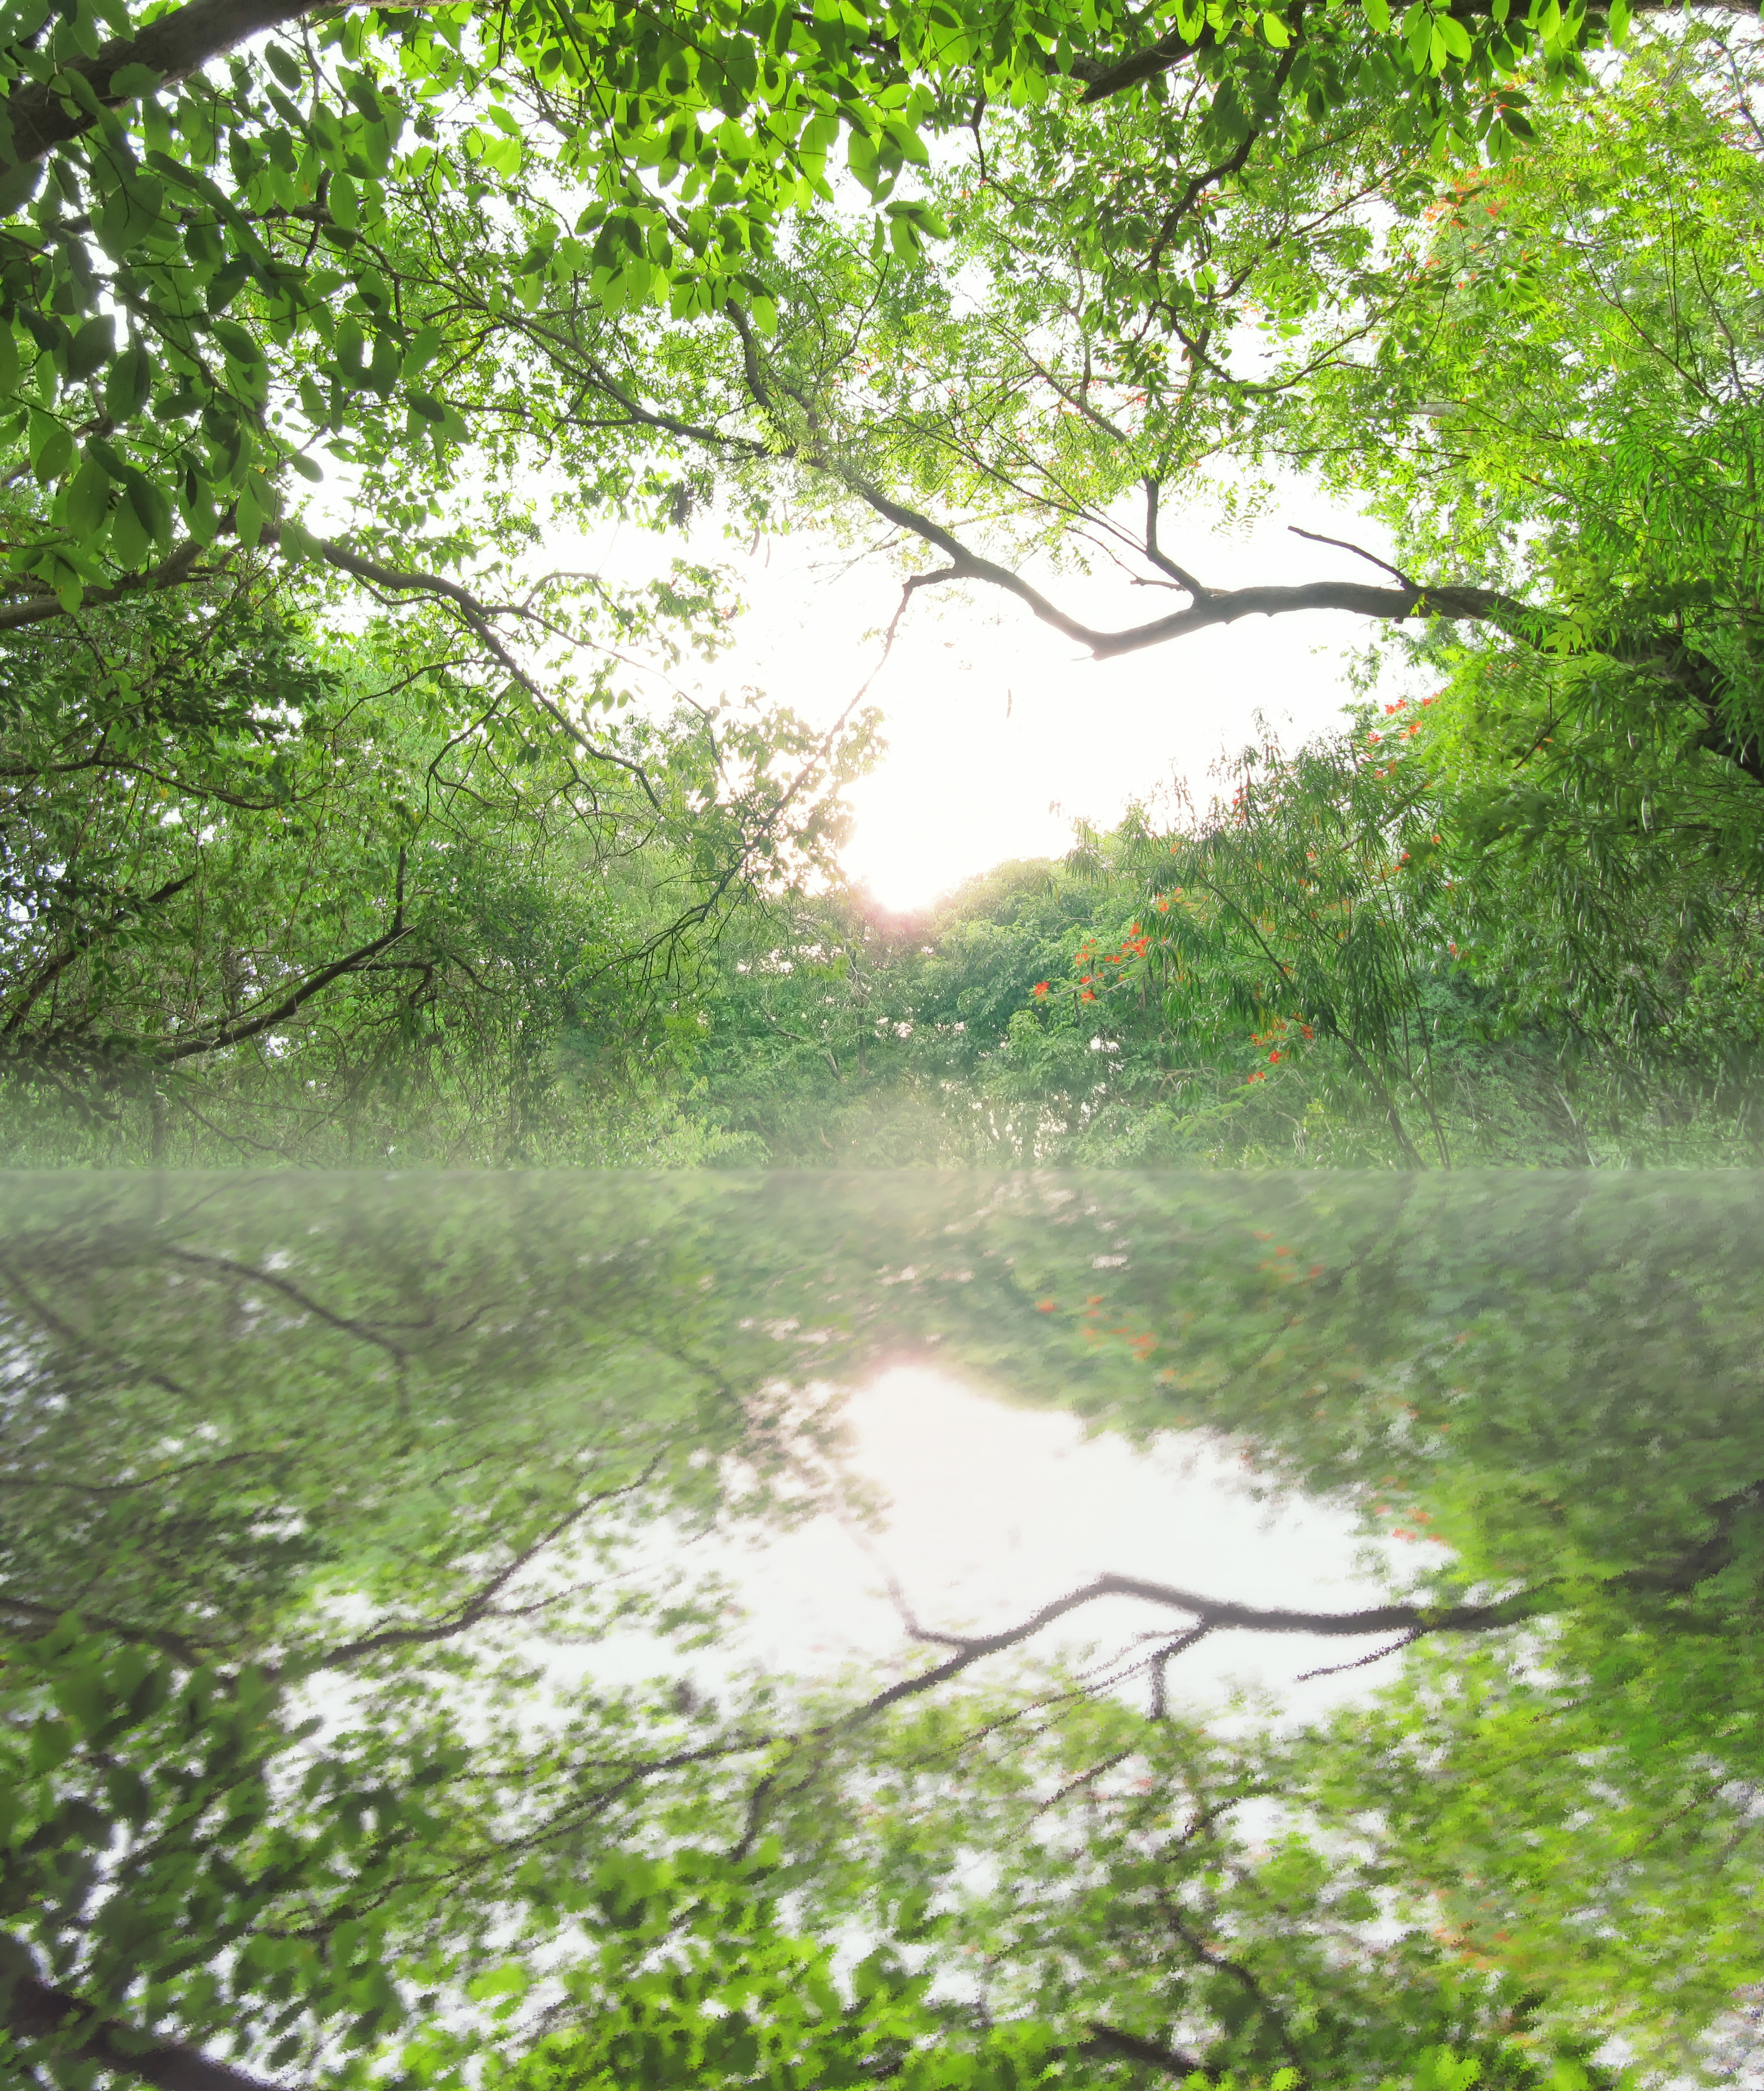
landscape, tree, water, nature, forest, horizon, branch, blossom, light, wood, sun, fog, sunrise, sunset, mist, trail, sunlight, morning, lake, river, foggy, summer, pond, wild, clear, environment, foliage, stream, green, reflection, jungle, tranquil, lush, natural, haze, calm, serene, flora, waterway, plants, body of water, surface, ecology, trees, outdoors, sunny, vegetation, hazy, rainforest, verdant, branches, misty, mirror, wetland, vertical, scene, india, woodland, habitat, ecosystem, nobody, good weather, nature reserve, no one, fine weather, without people, natural environment, riparian forest, luxuriant